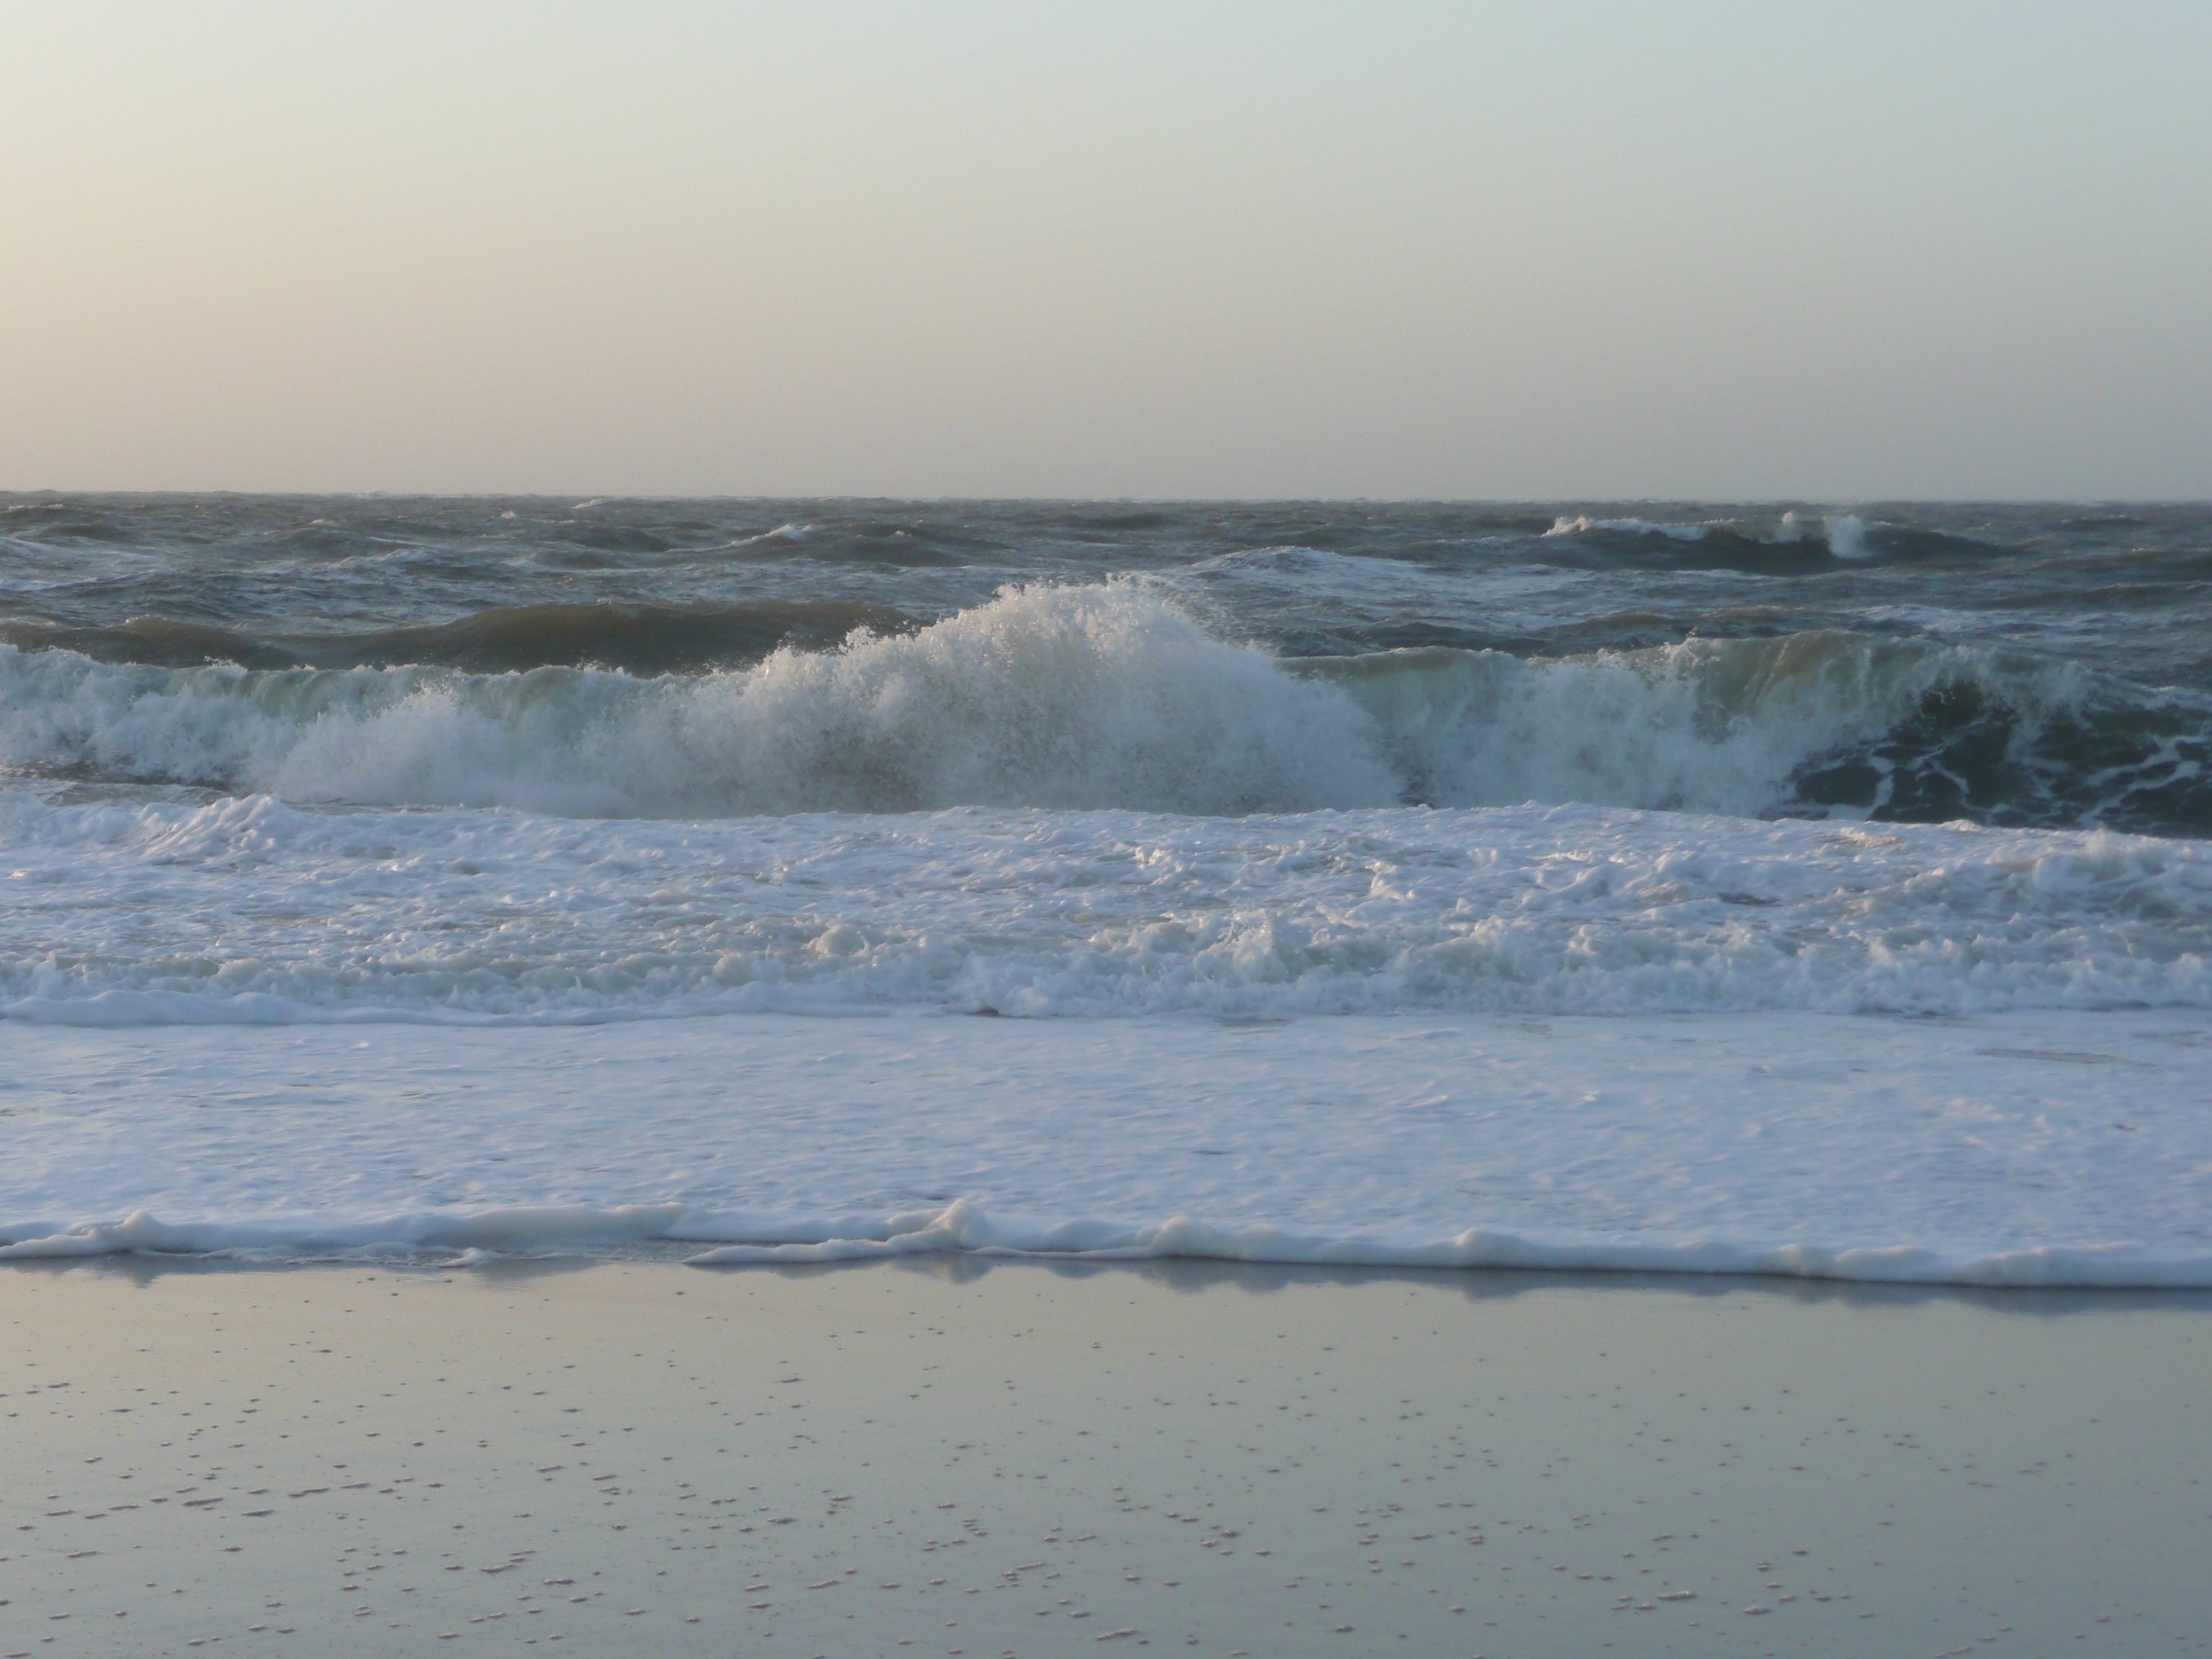
beach, landscape, sea, coast, sand, ocean, horizon, morning, shore, wave, wind, summer, seaside, weather, body of water, north sea, sand beach, sylt, atmospheric phenomenon, wind wave